Hapag-Lloyd

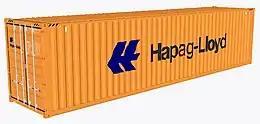
Hapag-Lloyd 40ft container

The company was formed on 1 September 1970, by the merger of two German transportation/maritime companies, Hamburg-American Line (HAPAG), founded in 1847, and Norddeutscher Lloyd (known in English as North German Lloyd), which was formed in 1857.